9th Texas Cavalry Regiment

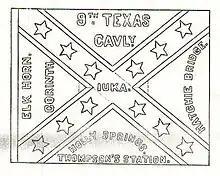
9th Texas Cavalry flag design

On 5 March 1863, Whitfield's Texas cavalry brigade fought at the Battle of Thompson's Station. On 4 March, a Federal infantry brigade led by John Coburn marched south from Franklin, Tennessee on a reconnaissance. The Federals ran into elements of William Hicks Jackson's Confederate cavalry division, but continued to advance. The next morning Coburn's brigade approached Thompson's Station and drove Confederates from two hills north of town. At this time, the Union artillery and cavalry units suddenly left the field. Van Dorn ordered Jackson's troopers to dismount and attack Coburn's soldiers from the front, while Nathan Bedford Forrest's division circled around from behind. Forrest's men captured Coburn's wagon train and blocked the Union escape route. After fighting for five hours, the Federals surrendered when they ran out of ammunition. Confederate casualties numbered 357 while the Union troops lost 1,600 killed, wounded, and captured.